0-4-0

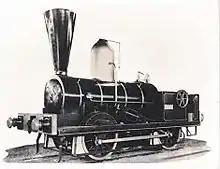
"Natal" plinthed at Durban station

In September 1859 Messrs. E. & J. Pickering, contractors to the Cape Town Railway and Dock Company for the construction of the Cape Town-Wellington railway line, imported a small broad gauge 0-4-0 side-tank steam locomotive from England for use during the construction of the railway. This was the first locomotive in South Africa. In 1874 the locomotive was rebuilt to a 0-4-2T configuration before it was shipped to Port Alfred, where it served as construction locomotive on the banks of the Kowie river and was nicknamed "Blackie". It has been declared a heritage object and was plinthed in the main concourse of Cape Town station.